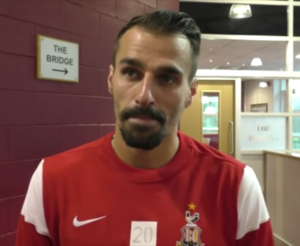
Filipe Alexandre Morais, né le 21 novembre 1985 à Benavente au Portugal, est un footballeur portugais évoluant au poste d'ailier en faveur du Oldham Athletic, prêté par Crawley Town.